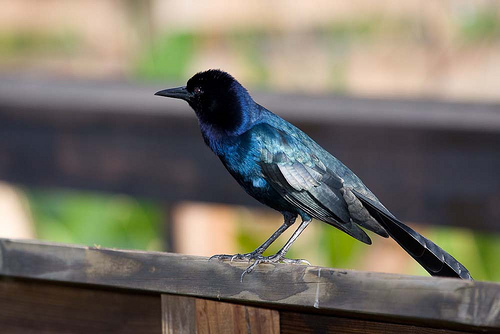
the bird is gazing out with very distinct blue features that fade into it's exterior
this bird has a long black bill, a black crown, and gray tarsuses and feet.
a small bird has inkly black feathers and spots of blue, with a black head.
this bird is blue and black in color with a black beak, and black eye rings.
a blue and black bird which has metallic or florescent hues with a jet black head and dark wings.
this bird is blue with grey and has a long, pointy beak.
this bird has a belly that is metallic blue and purplebird has a thin straight black beak, black feathers with iridescent blue highlights except for on the wings, and a tail about a third the length of its body.
this bird is grey with black and has a long, pointy beak.
this small blue and grey bird has a dark black head.
Species: Boat Tailed Grackle